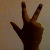
The image shows a hand gesture representing the number 3 in Indian Sign Language.